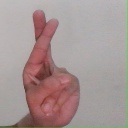
अक्षर: र